Romance of the Three Kingdoms

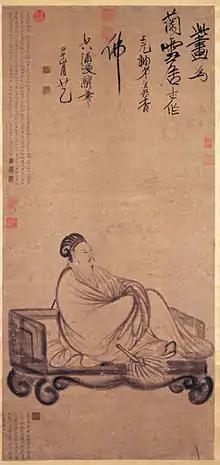
An artist's impression of Zhuge Liang.

Meanwhile, Sun Quan plotted to take Jing Province after growing tired of Liu Bei's repeated refusals to hand over the territories. He secretly made peace and allied with Cao Cao against Liu Bei. While Guan Yu, who guarded Liu Bei's territories in Jing Province, was away attacking Cao Ren at the Battle of Fancheng, Sun Quan sent his general Lü Meng to launch a stealth invasion on Jing Province. Guan Yu was unable to capture Fancheng so he retreated, but was caught off guard by Lü Meng and had already lost Jing Province before he knew it. With his army's morale falling and the troops gradually deserting, Guan Yu and his remaining men withdrew to Maicheng, where they were surrounded by Sun Quan's forces. In desperation, Guan Yu attempted to break out of the siege but failed and was captured in an ambush. Sun Quan had him executed after he refused to surrender.